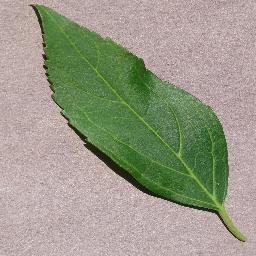
Label: Cherry___healthy